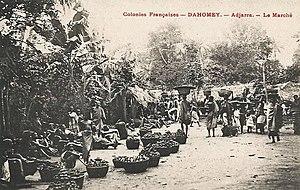
Dahomey. Adjarra. Le marché. Colonies françaises. Dahomey
Adjarra est une ville du sud-est du Bénin, chef-lieu de la commune du même nom et préfecture du département de l'Ouémé.